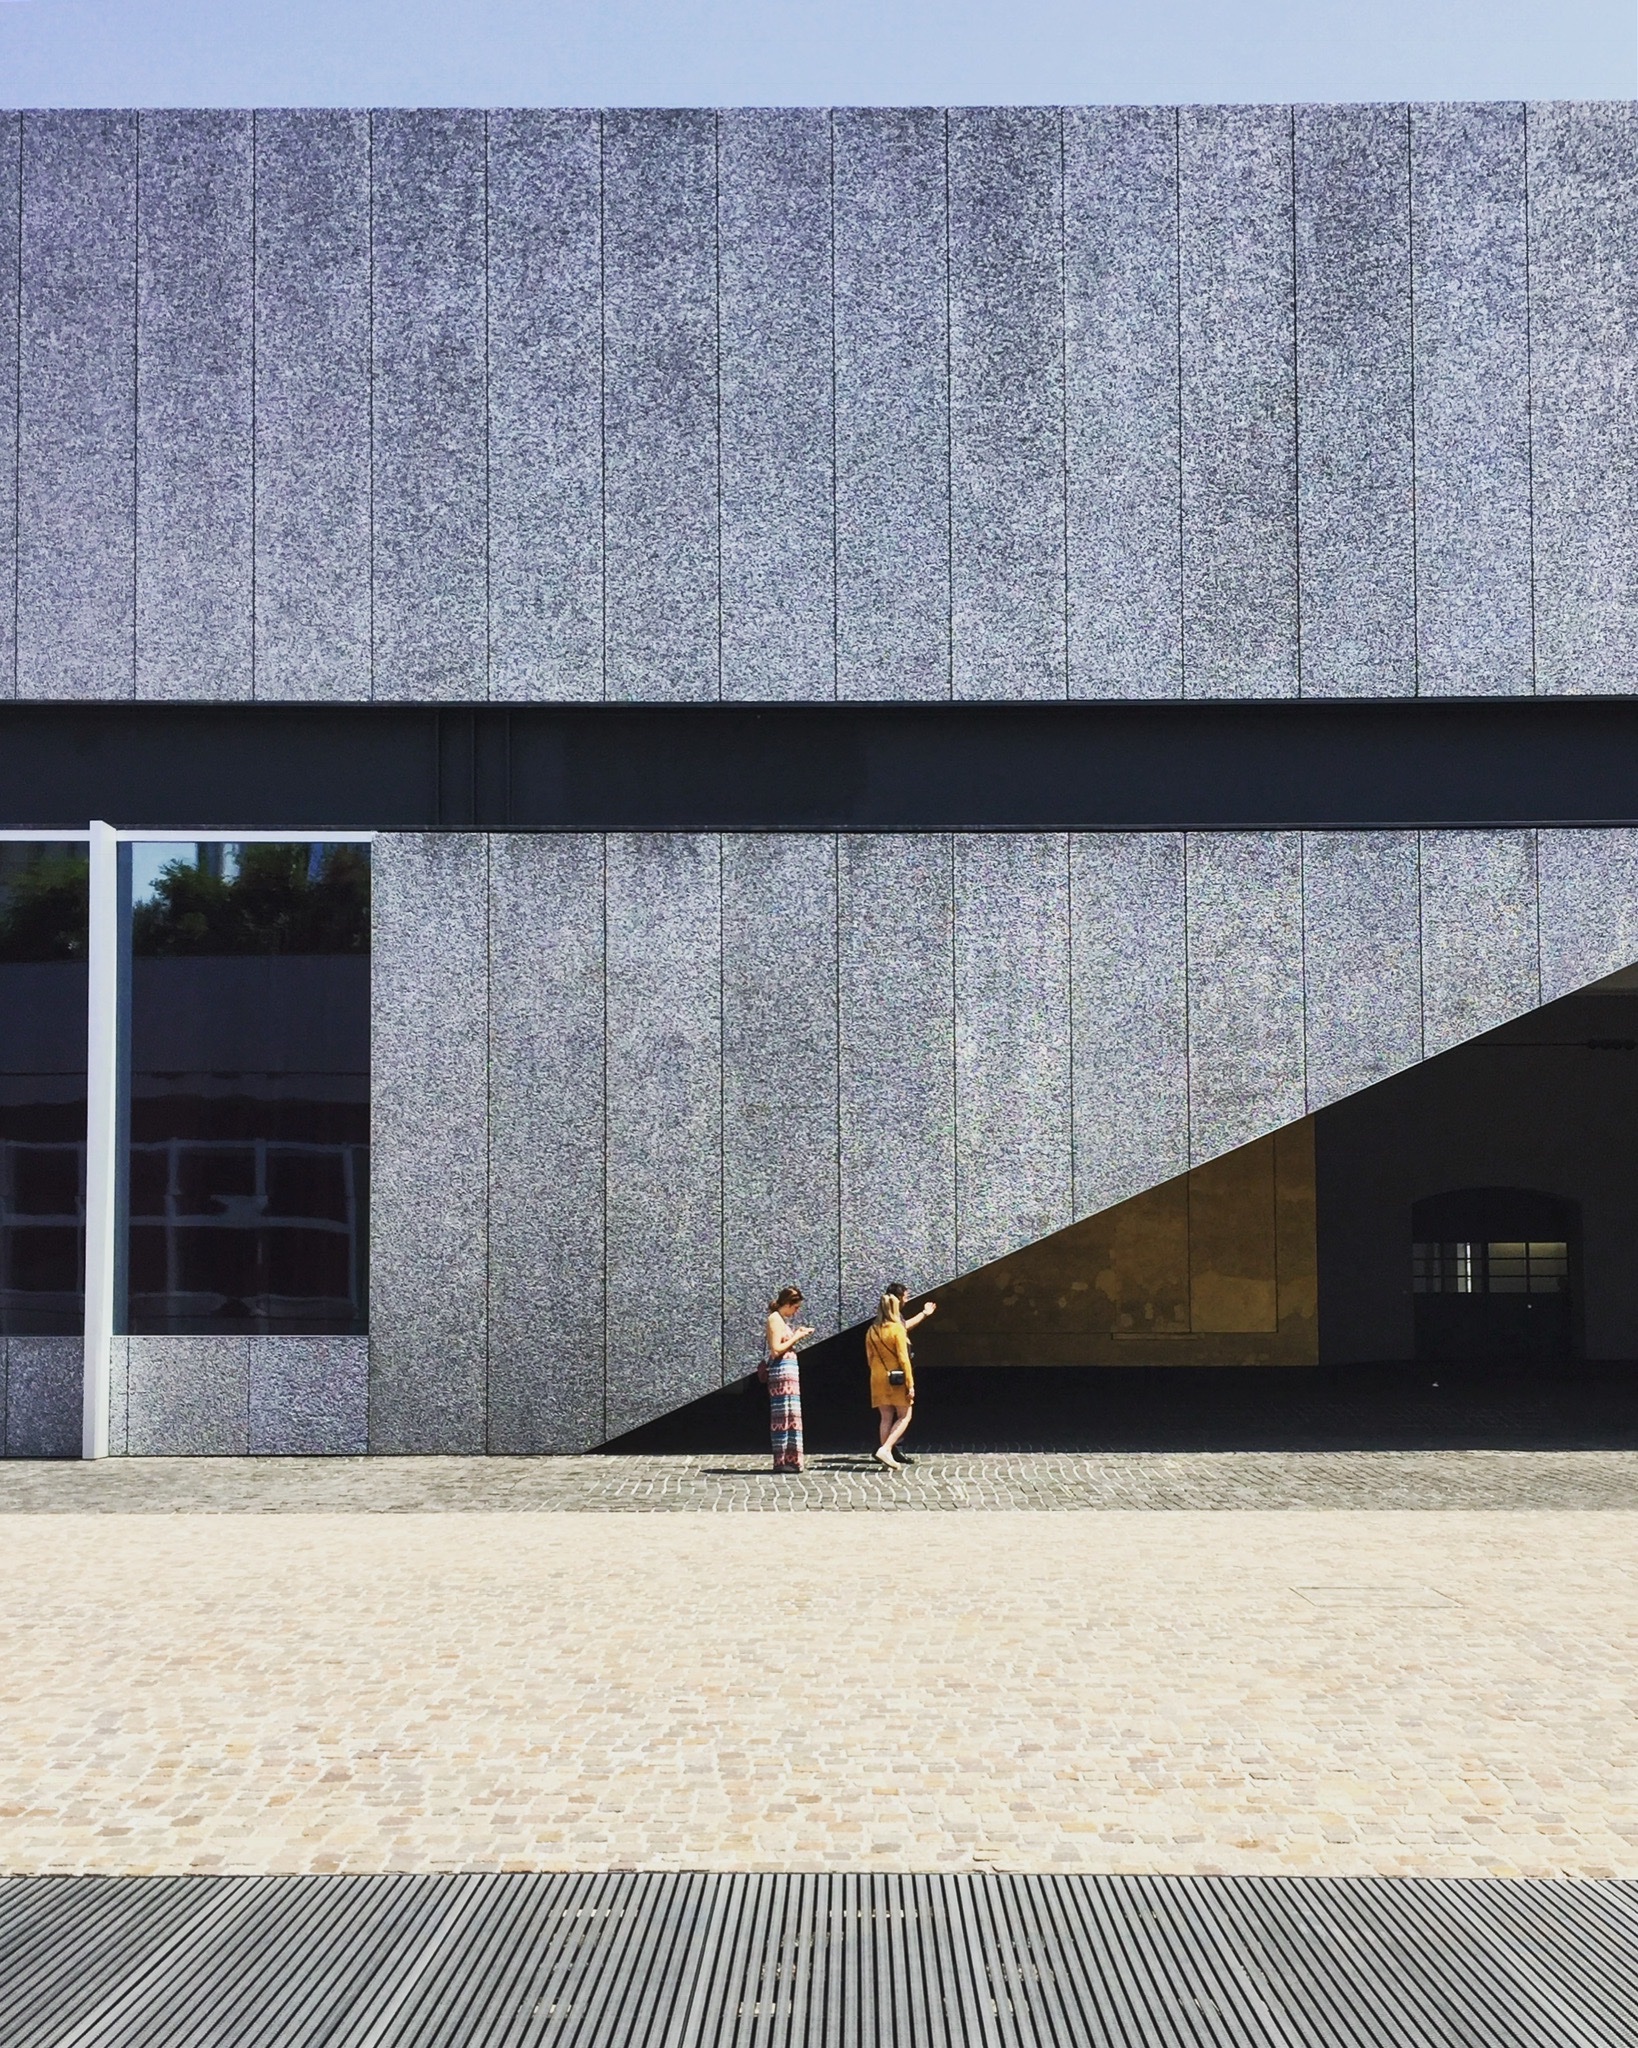
architecture, wood, floor, wall, line, facade, interior design, design, shape, flooring, window covering